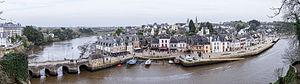
Panoramique de la vieille ville
Le port Saint-Goustan est un ancien port de pêche et de commerce, situé en bordure de la rivière d'Auray, devenu l'un des quartiers d'Auray dans le département du Morbihan.